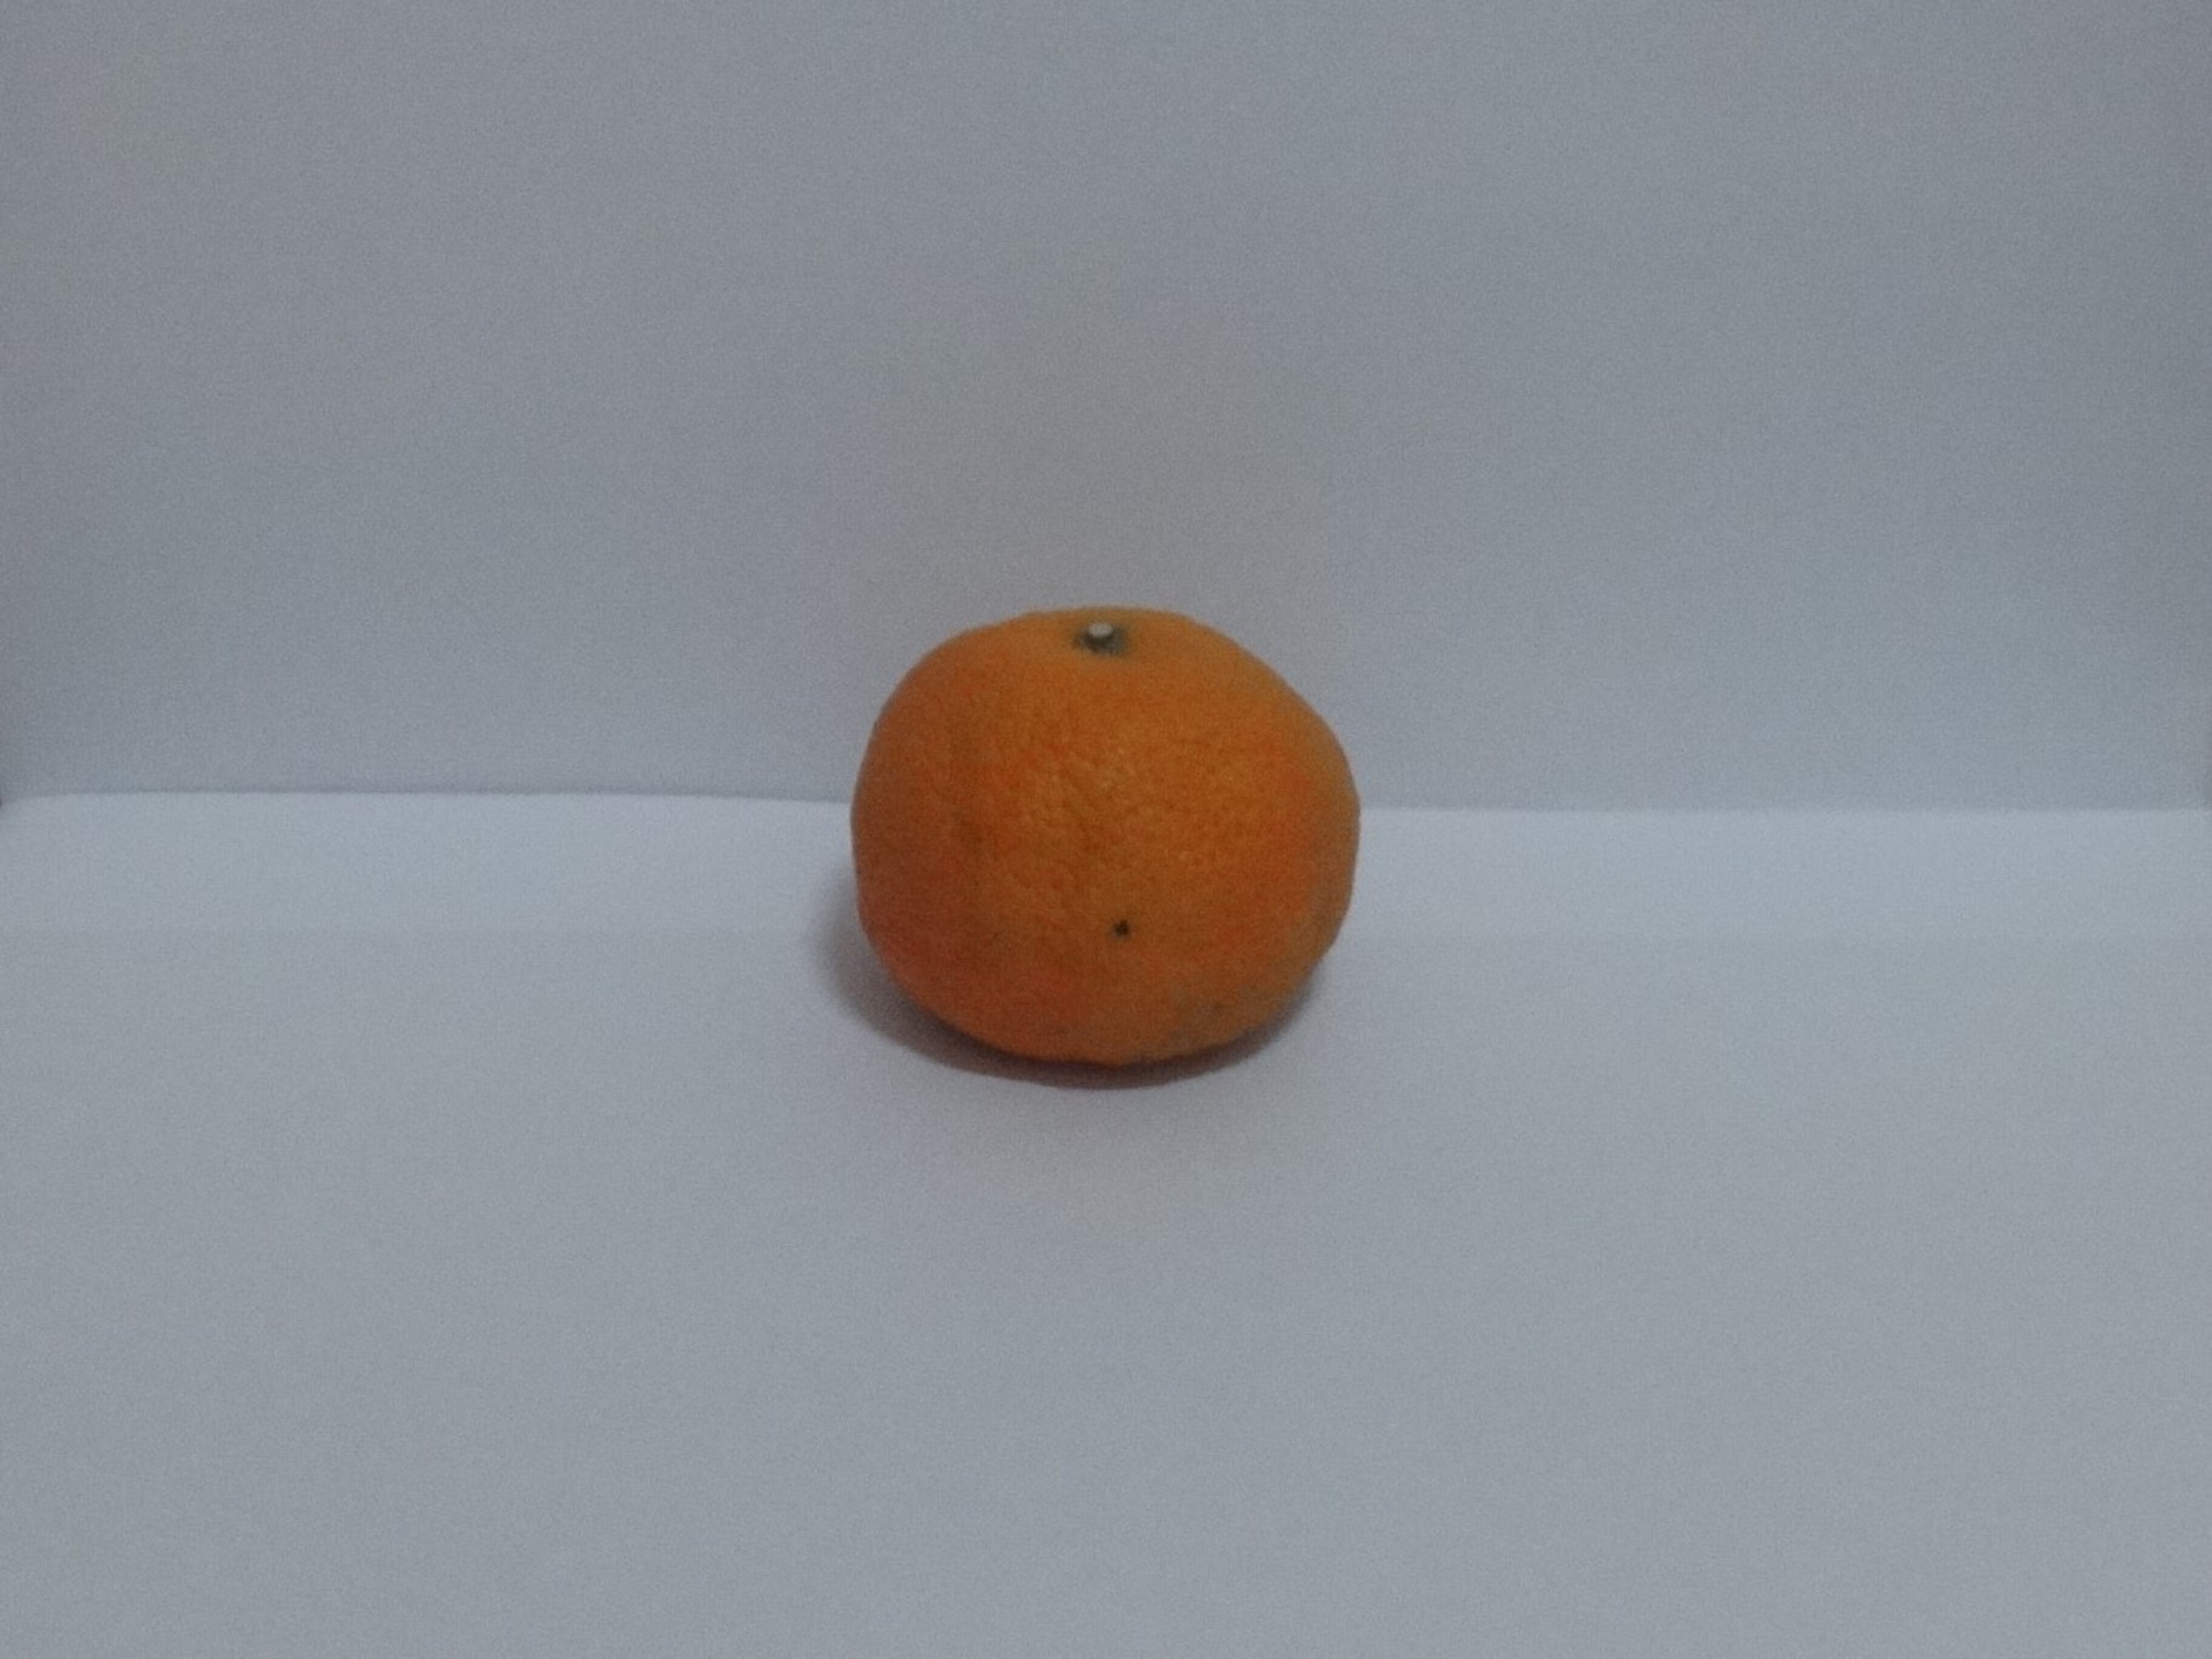
Citrus fruit variety: murcott